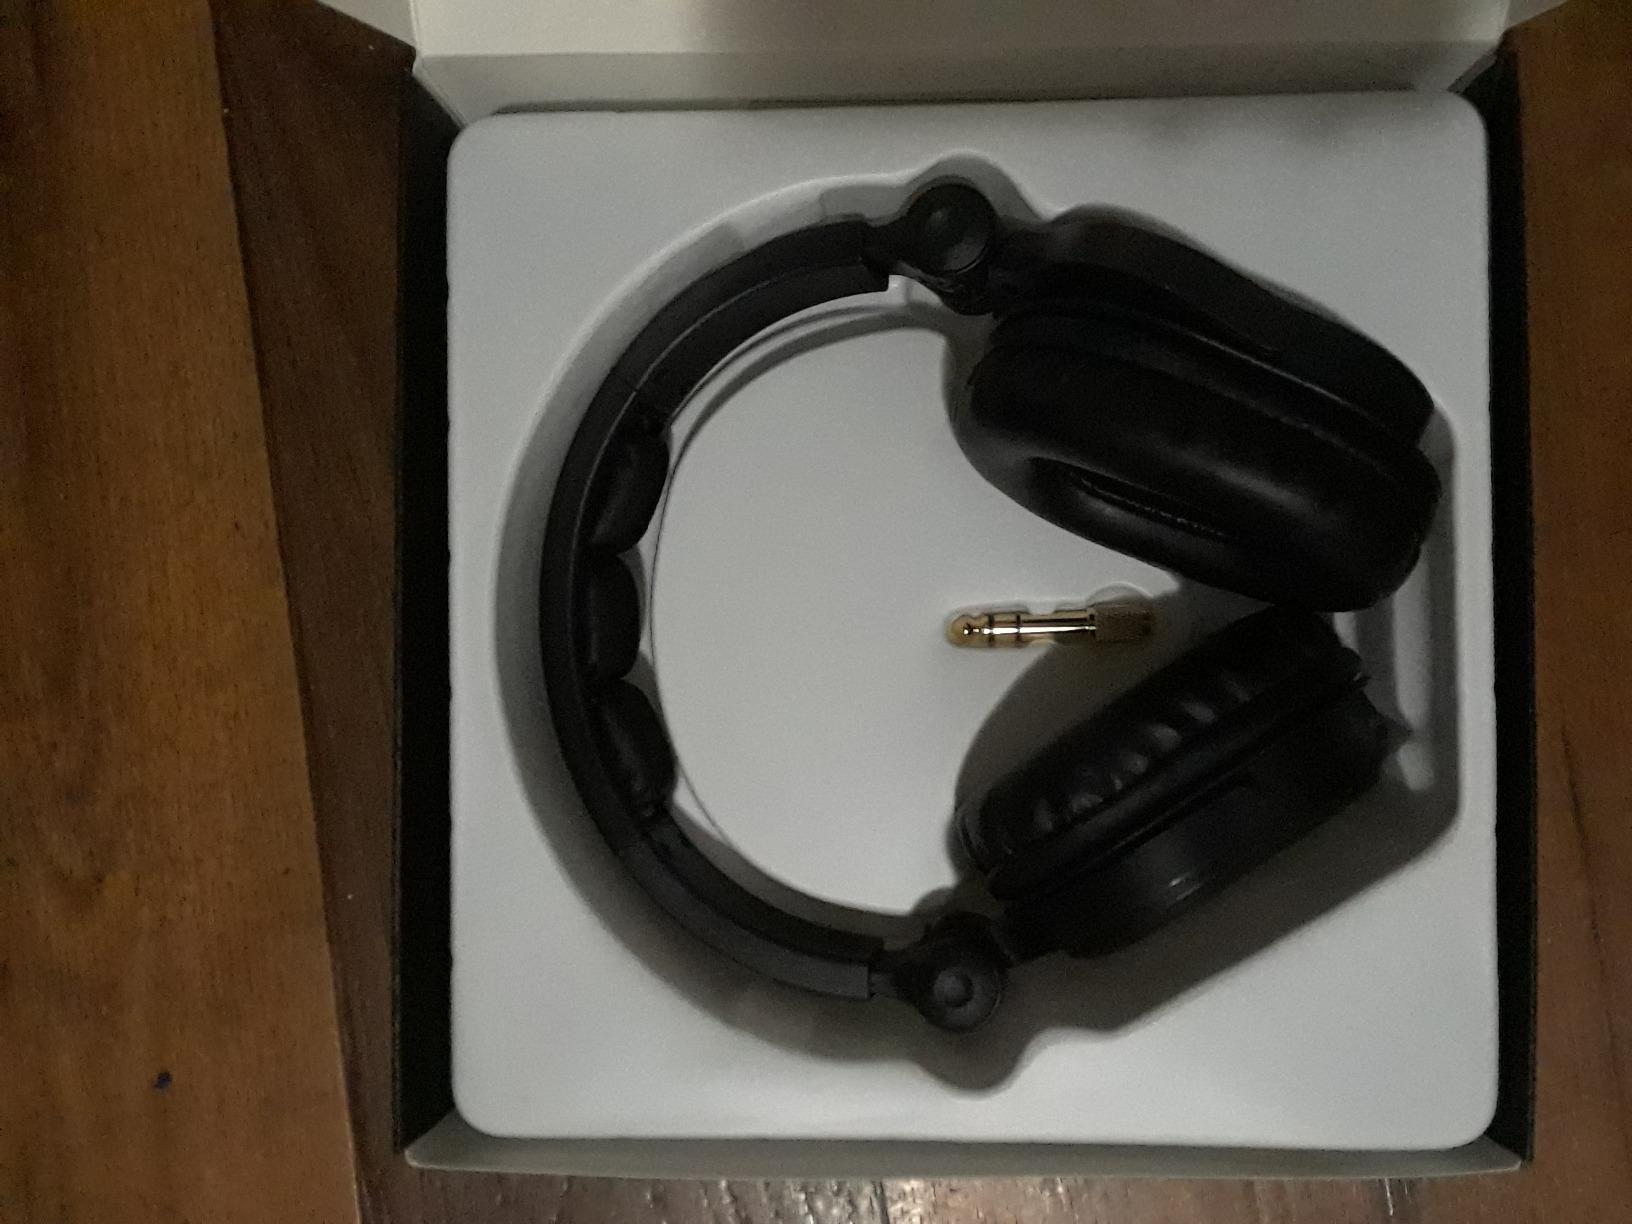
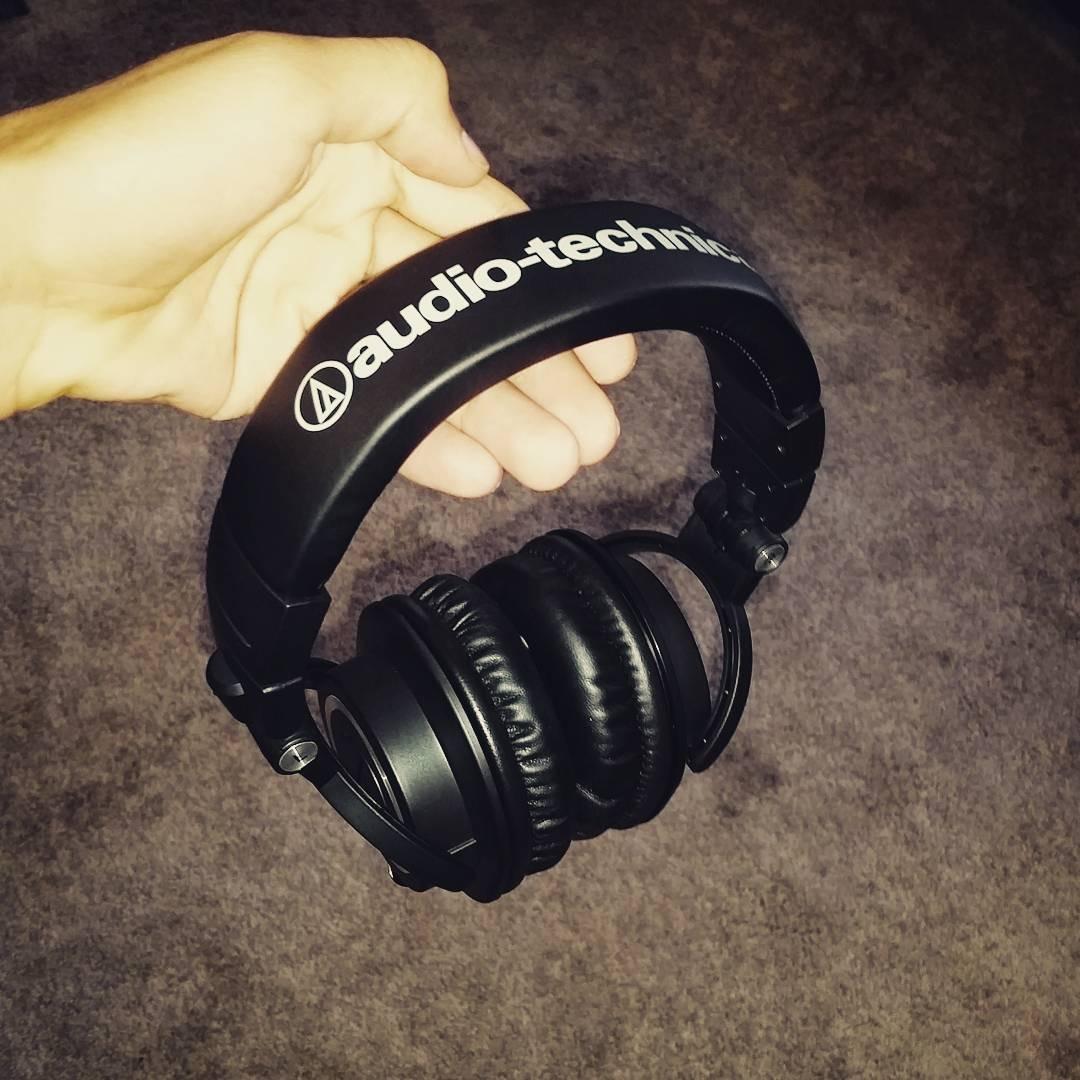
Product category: headphones
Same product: no